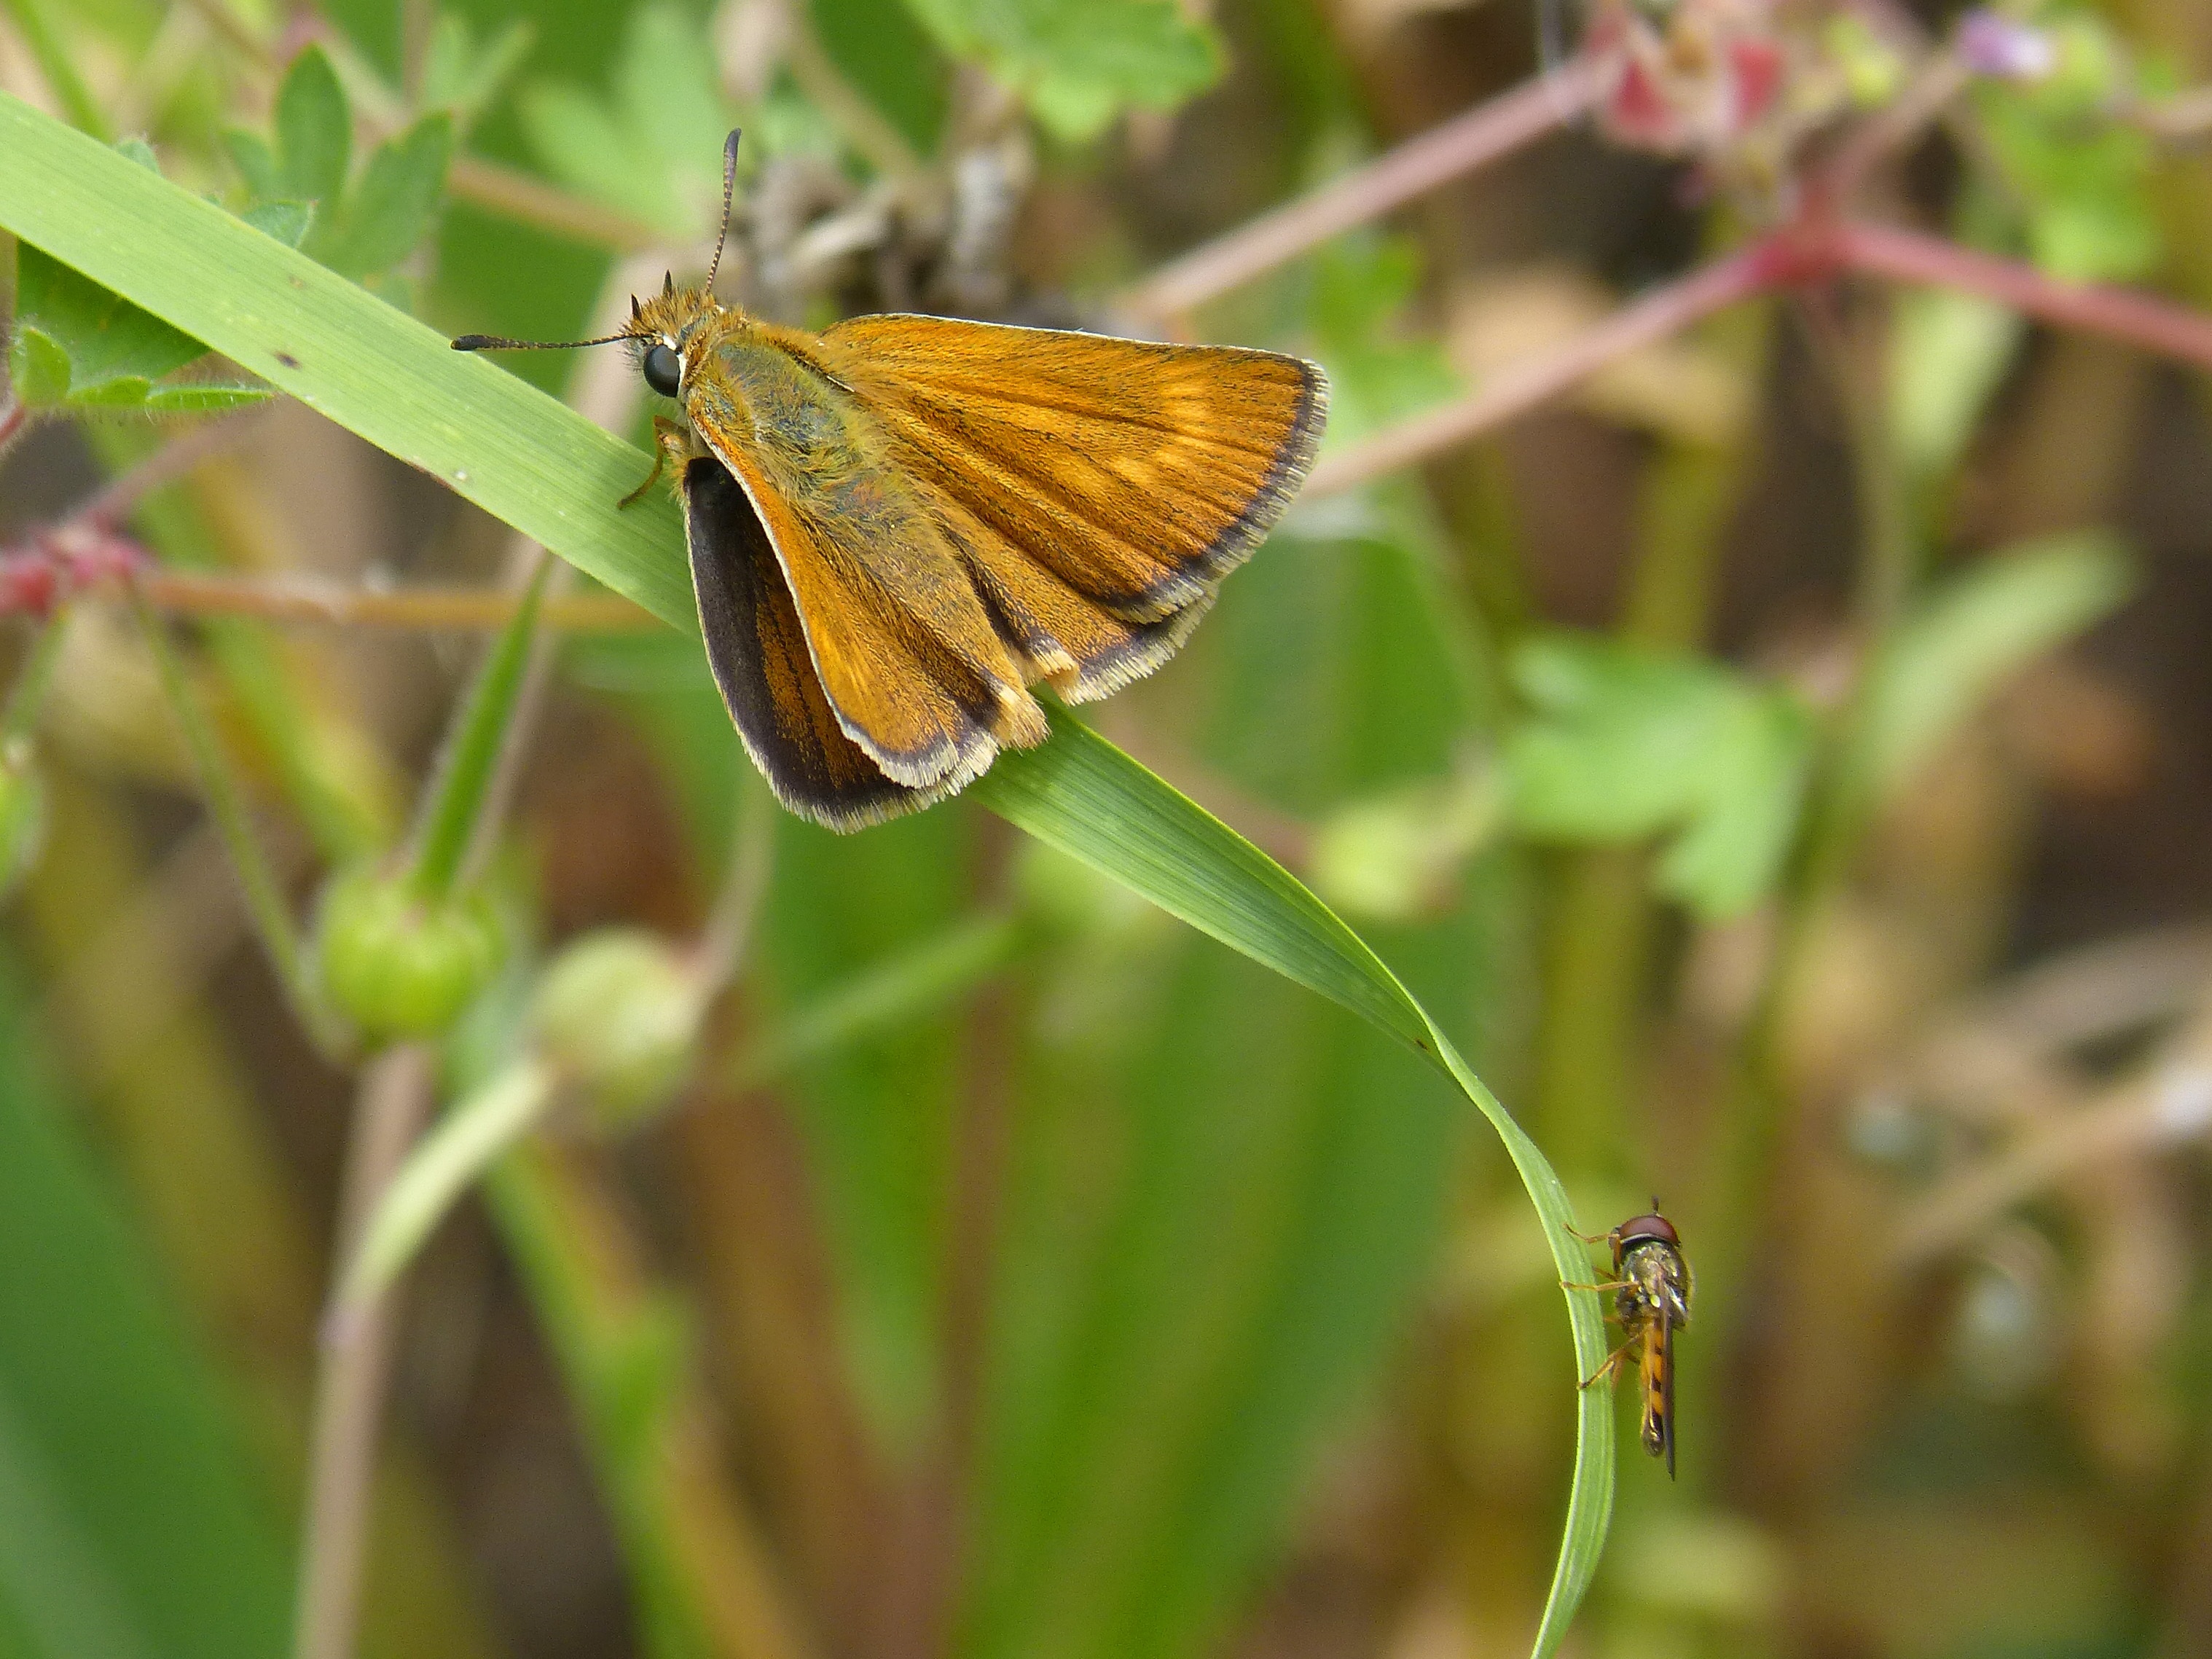
nature, grass, meadow, prairie, leaf, flower, wildlife, green, insect, botany, butterfly, flora, fauna, invertebrate, close up, hoverfly, nectar, pieridae, macro photography, arthropod, pollinator, episyrphus balteatus, orange moth, plant stem, moths and butterflies, lycaenid, colias